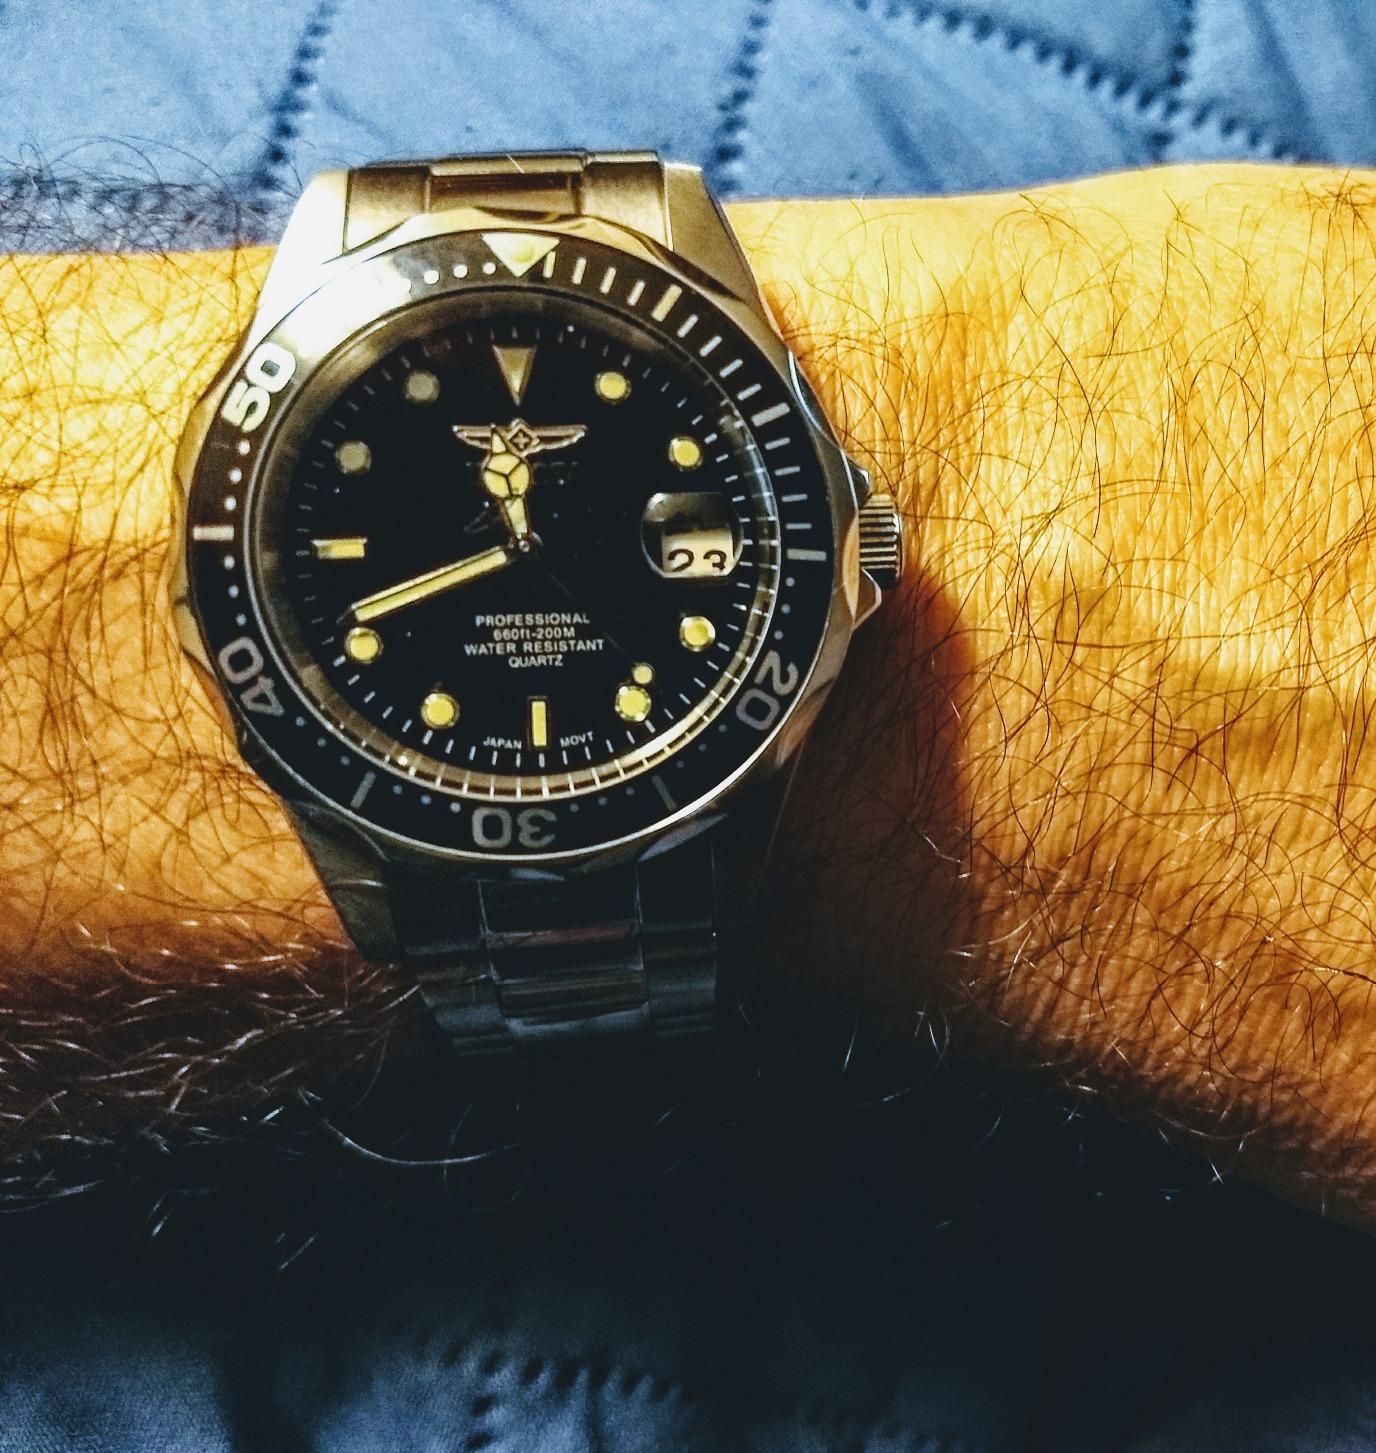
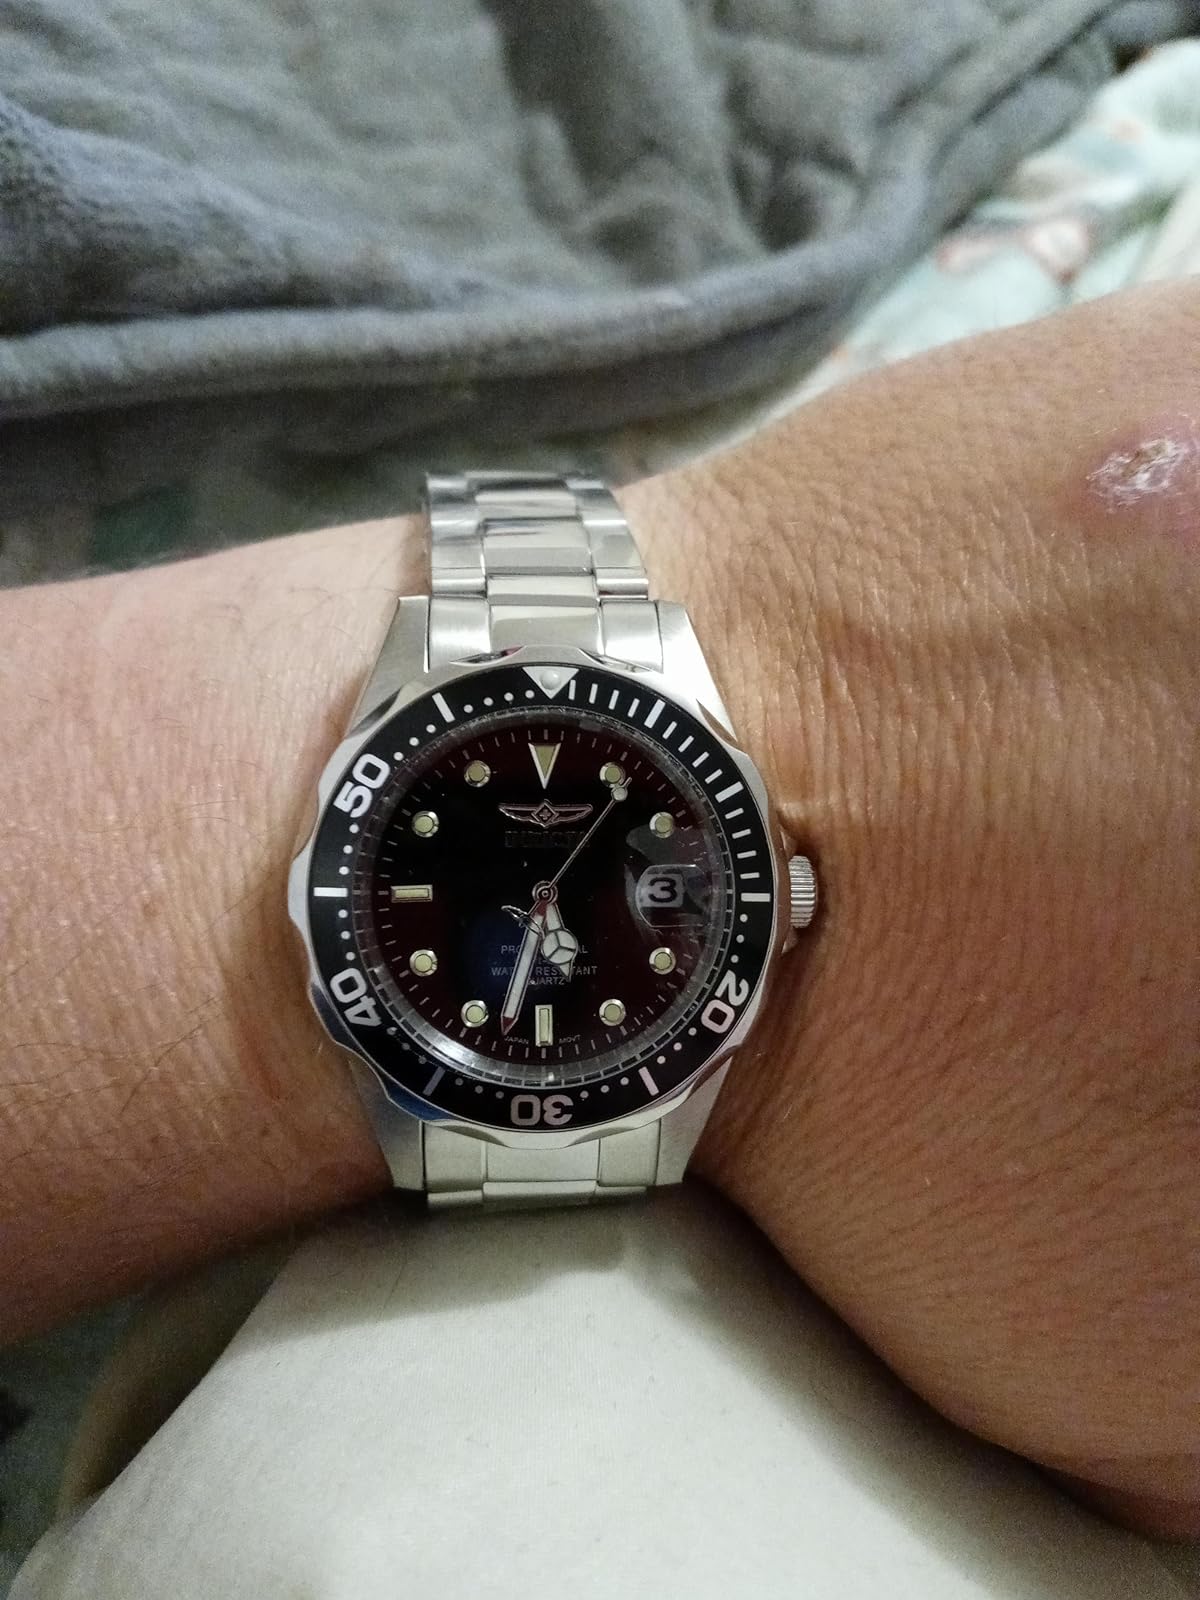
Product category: accessories_watch
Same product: yes